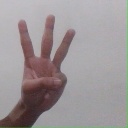
अक्षर: व